Akbar Hydari

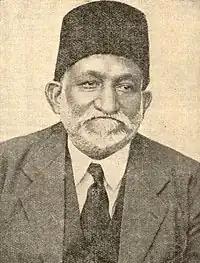

Hydari was born on 8 November 1869 into a Sulaymani Bohra community of Muslims. His father was Seth Nazar Ali Hydari, a businessman based in Bombay.